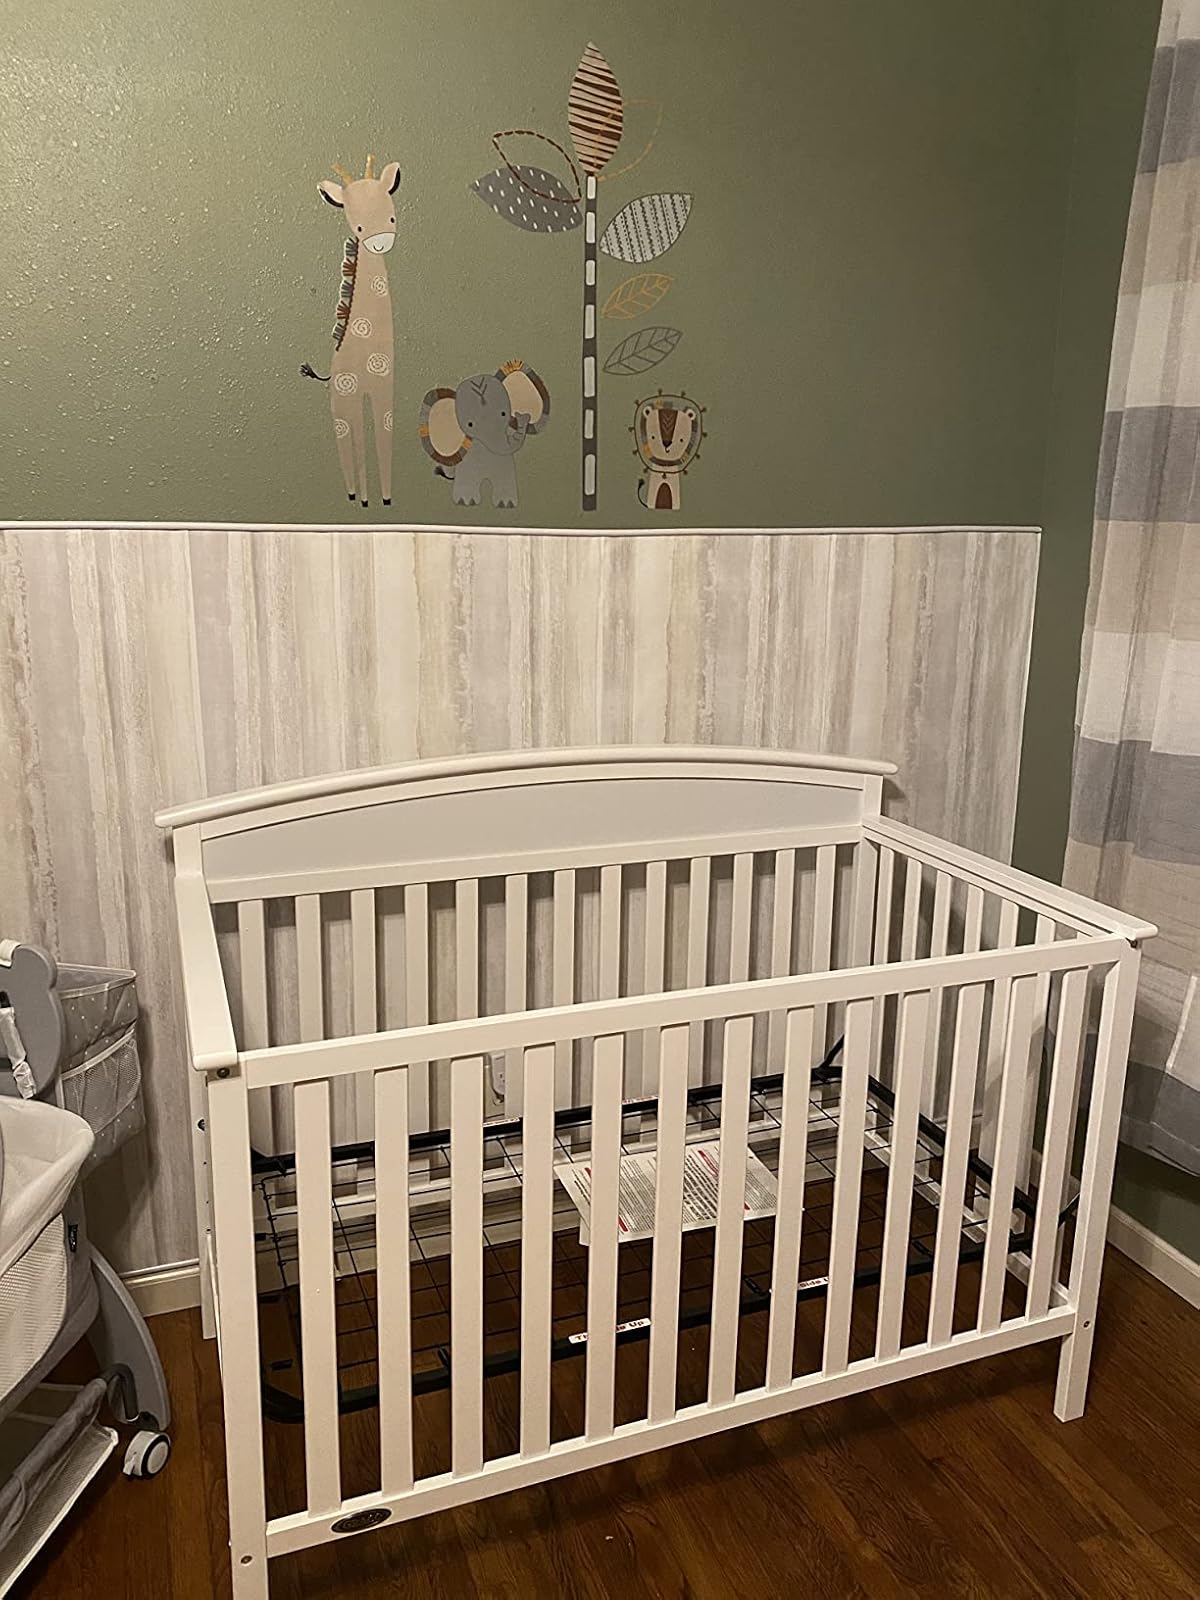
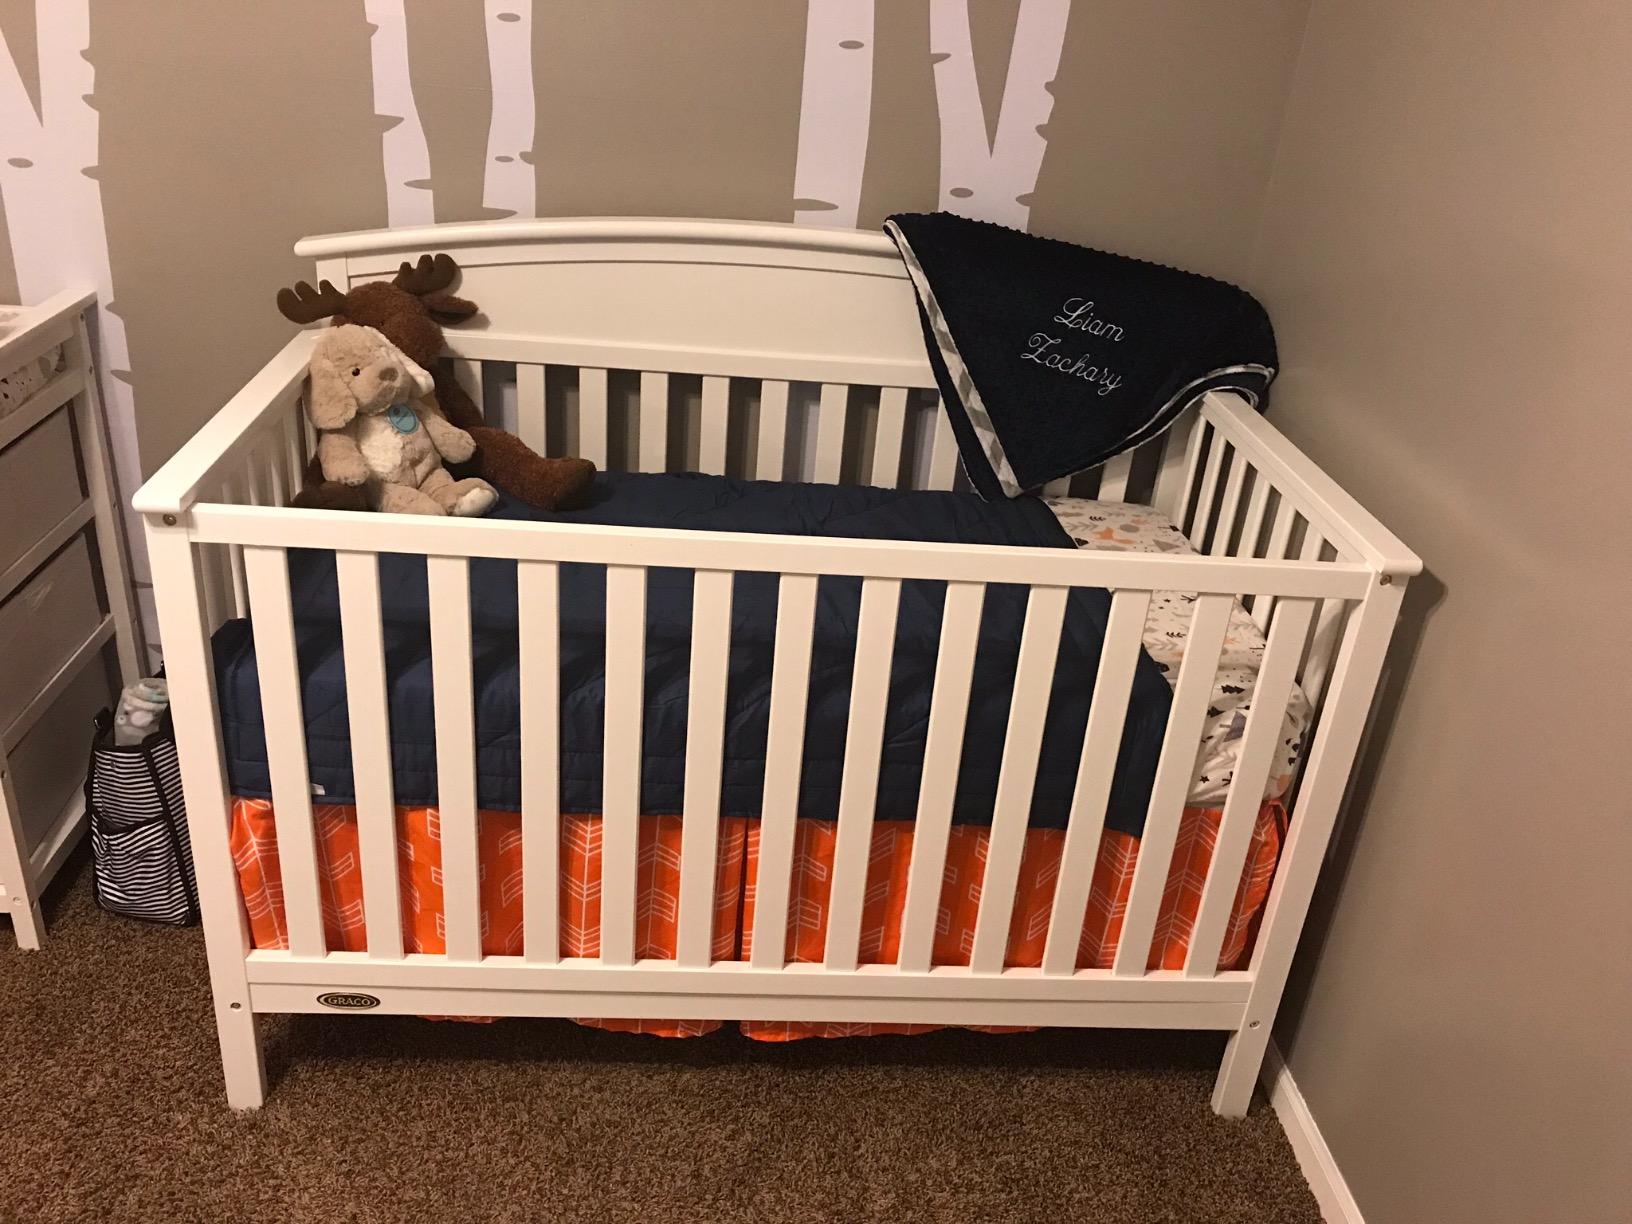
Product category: products_crib
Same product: yes